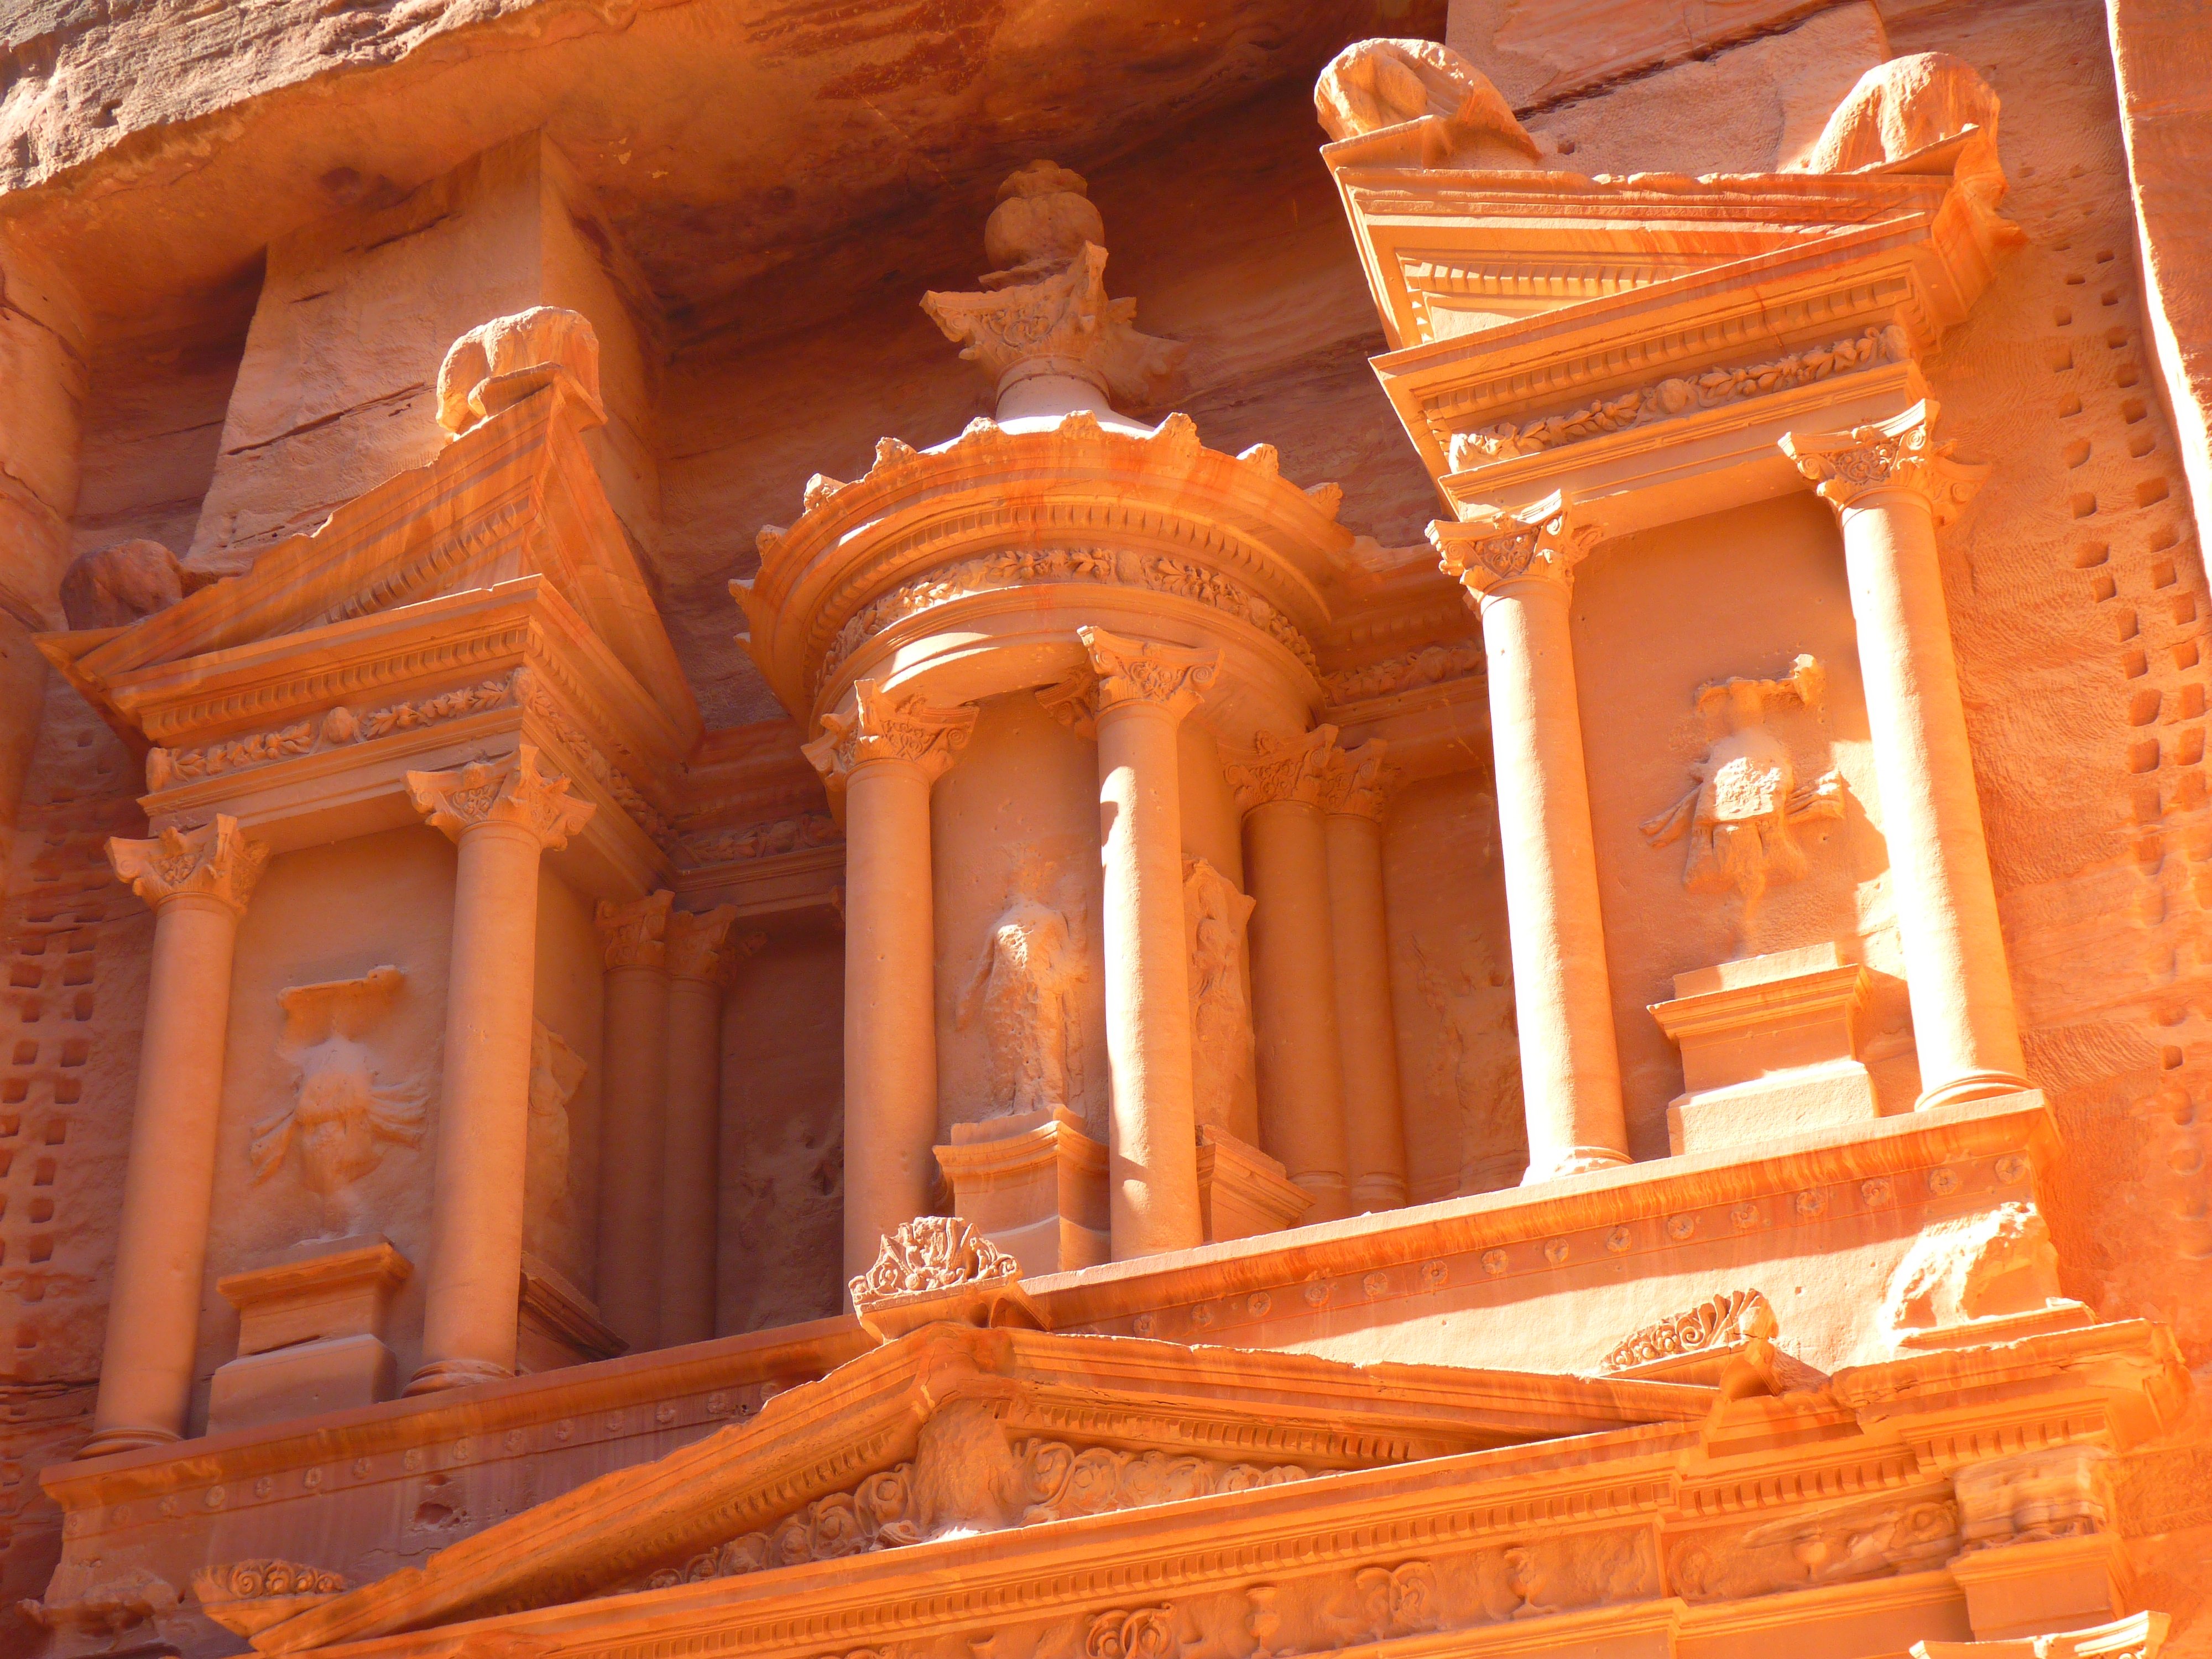
structure, wood, house, desert, adventure, building, palace, travel, column, holiday, gorge, canyon, place of worship, jordan, world heritage, temple, shrine, unesco, carving, petra, sand stone, treasury, middle east, hindu temple, ancient history, indiana jones, khazne firaun al